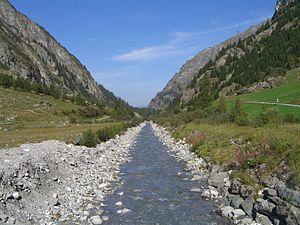
La Drance de Bagnes est un cours d'eau de Suisse. Son cours est situé dans le canton du Valais. Avec la Drance d'Entremont, la Drance de Bagnes forme la Drance qui rejoint le Rhône à Martigny.